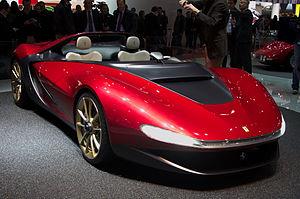
La Ferrari Pininfarina Sergio Concept est un concept car italien de voiture de sport supercar roadster GT, du constructeur automobile italien Ferrari, et du designer Pininfarina. Présentée au salon international de l'automobile de Genève 2013, puis produite en 6 exemplaires supplémentaires en 2014, elle rend hommage à la disparition en 2012 de Sergio Pininfarina, et aux 60 ans de collaboration historique au sommet de Ferrari et Pininfarina.
Le moteur F136 est un moteur thermique automobile à combustion interne, essence quatre temps, 8 cylindres en V des constructeurs automobiles italiens Ferrari et Maserati fabriqués depuis 2002 par l'Usine Ferrari de Maranello, pour motoriser plusieurs modèles des marques Ferrari, Maserati, Alfa Romeo, Gillet Automobiles et A1 Grand Prix.
Pininfarina S.p.A. ou Carozzeria Pininfarina est une entreprise familiale italienne de design en carrosserie automobile / transport. Cofondée et dirigée en 1930 par Gian-Battista Pinin Farina et Gaspare Bona, puis par Sergio Pininfarina, et ses fils Andrea Pininfarina et Paolo Pininfarina, elle est célèbre entre autres comme designer partenaire historique de Ferrari, et est cotée à la bourse italienne depuis 1986. En 2015, Mahindra a acquis une participation de 74 % dans Pininfarina et obtenu la licence sur le nom « Pininfarina » pour créer en 2018 une marque automobile à part entière « Automobili Pininfarina ».